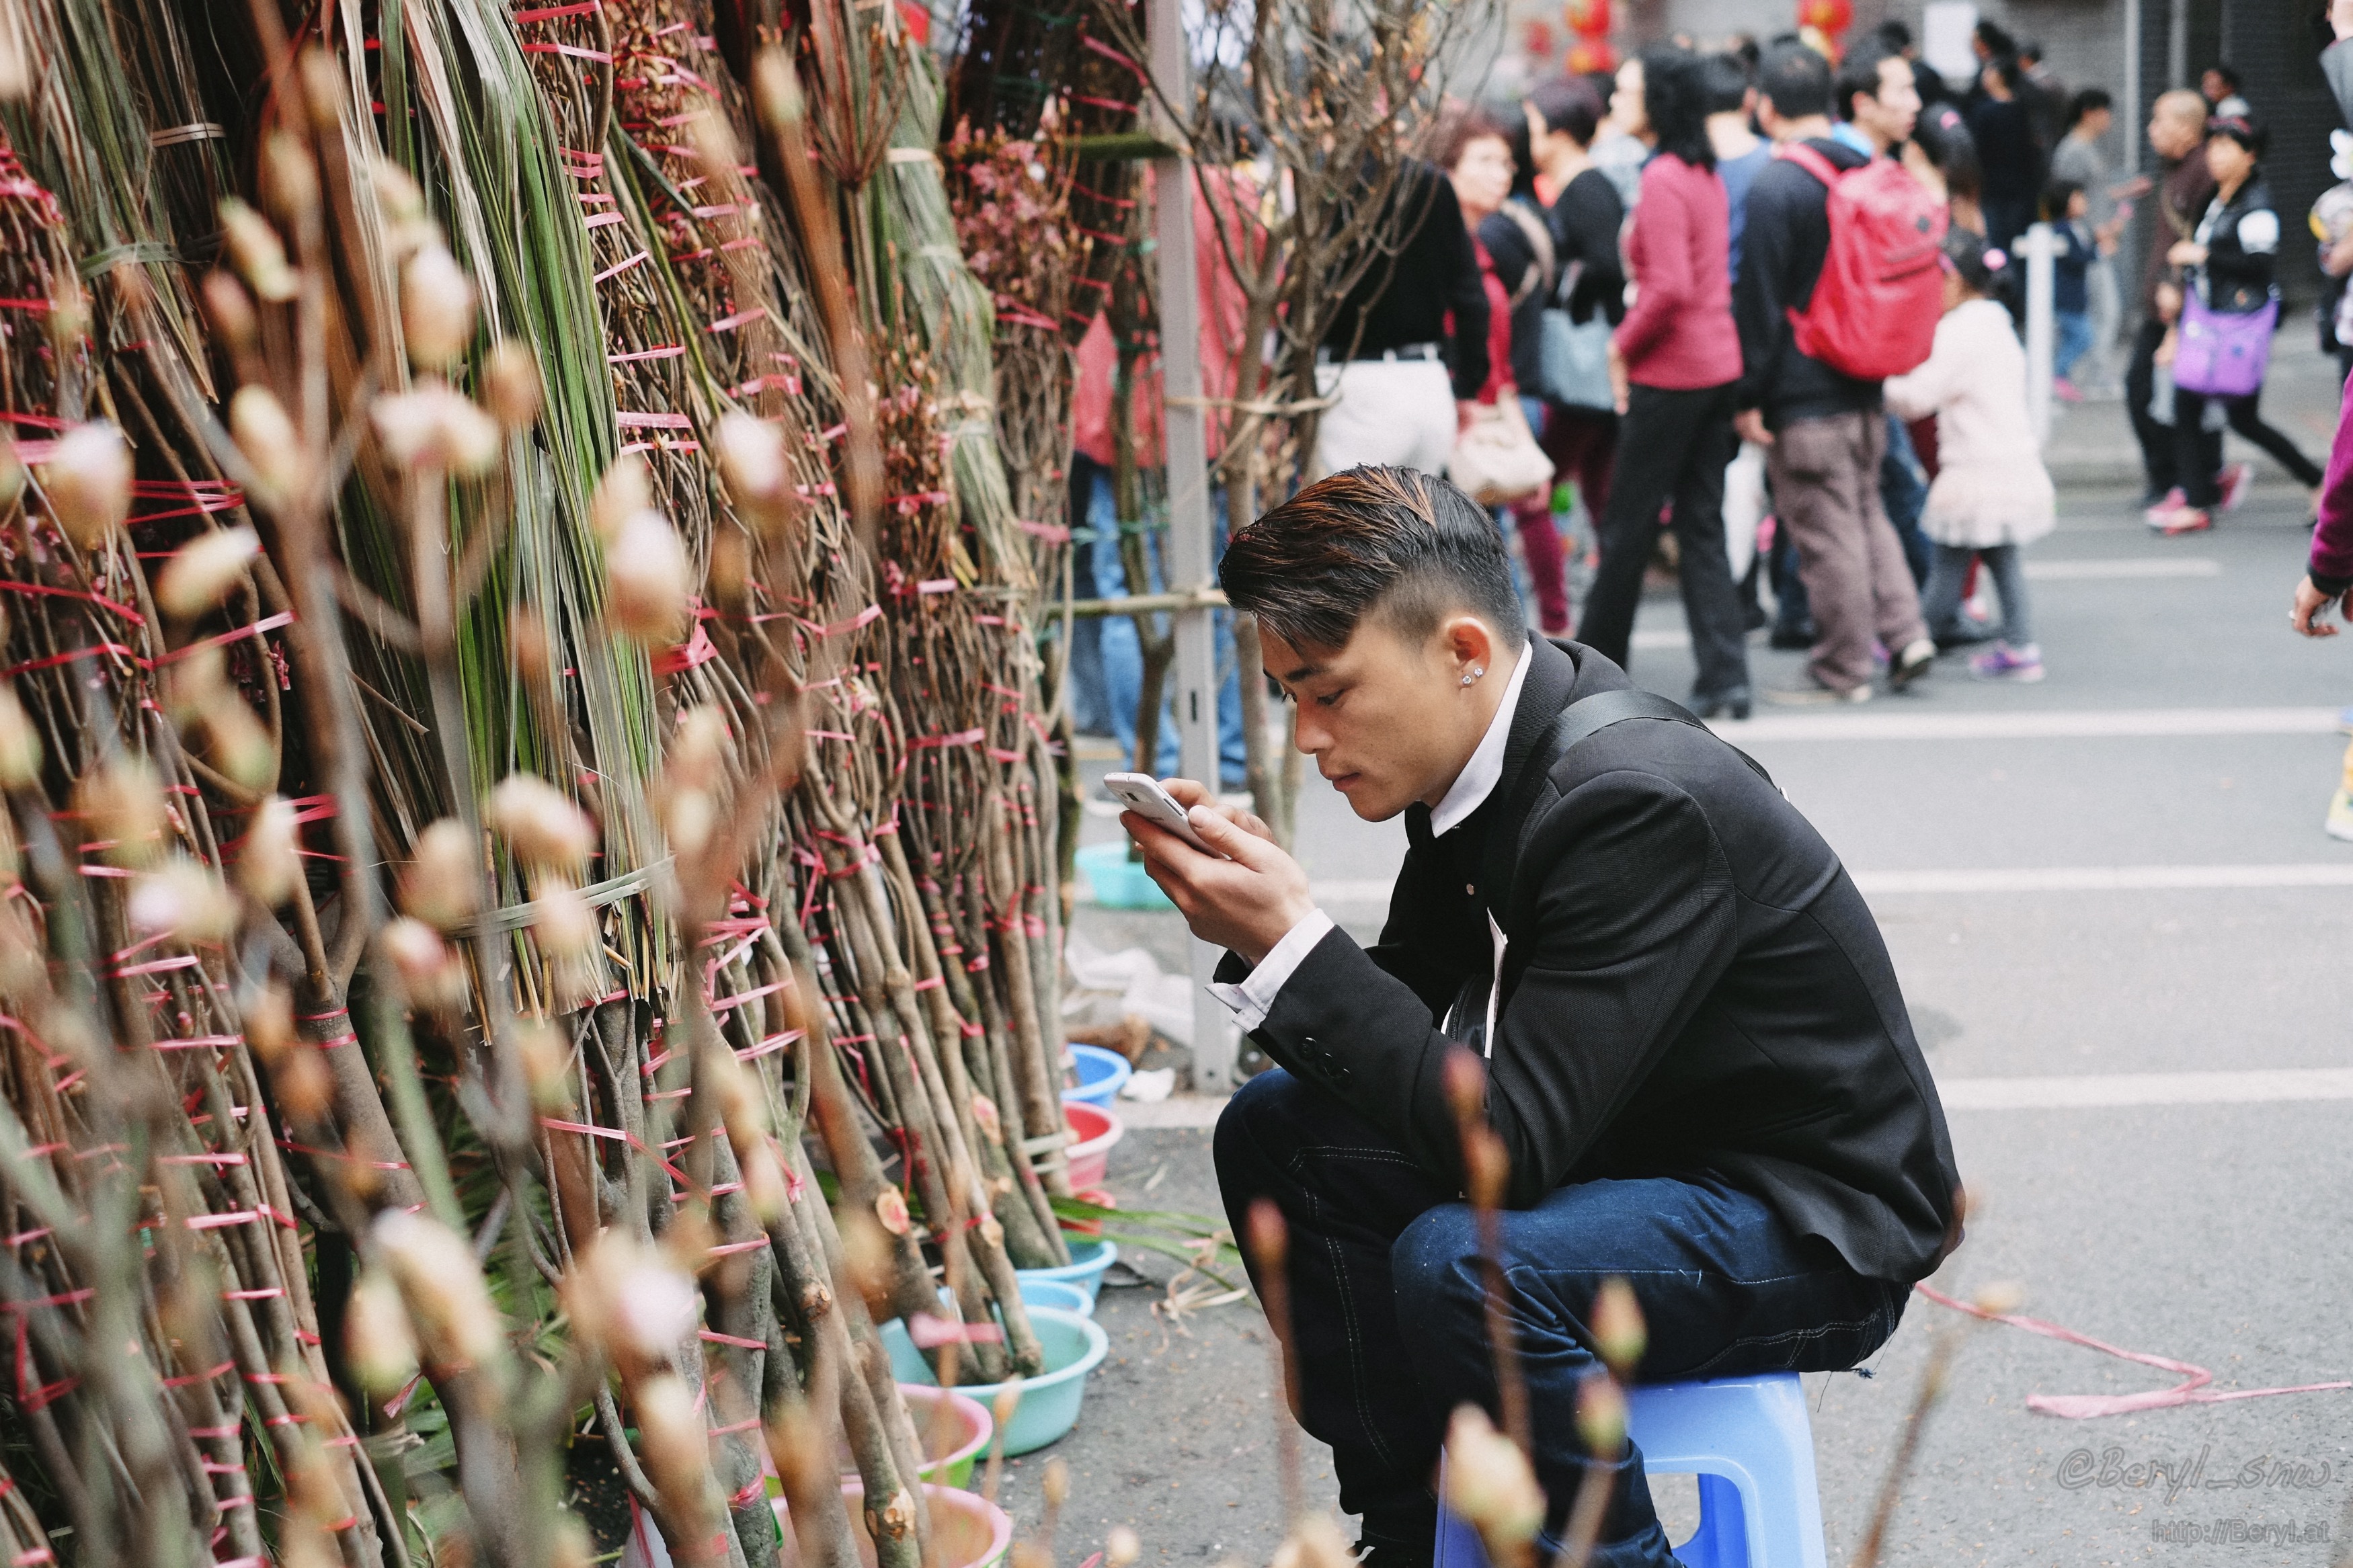
man, bokeh, blur, people, street, city, urban, crowd, fujifilm, spring, chinese, sitting, candid, 35mm, newyear, cellphone, canton, mirrorless, xpro1, snap, 350mmf14, snapshots, springfestival, vsco, chinesenewyear, fujinonxf35mmf14r